Lady in the Lake

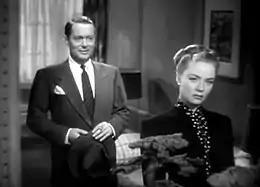
Robert Montgomery and Audrey Totter, reflected in a mirror in "Lady in the Lake"

Montgomery tried a technique that had often been talked about in Hollywood but never used in a major film: he used the camera as the protagonist of the film. Other characters talk directly to the camera. The voice of Marlowe is that of Montgomery, but his face is shown only in reflections. MGM objected to Montgomery's first-person idea, since it meant that the star of the film would only be seen infrequently; so the studio insisted that Montgomery film a prologue where Marlowe, in his office, explains what was happening; the setting was returned to briefly several times during the film, and at the end. Various techniques had to be devised to make the subjective camera look realistic. For instance, in order to simulate the protagonist walking, John Arnold, executive head of photography at MGM, developed a new kind of camera dolly, with four independent wheels, allowing the dolly to walk through doors and up stairs. A seat was also attached to the front of the dolly for Montgomery to sit in, so that the actors could see and play off of him as filming took place. For the fight scenes, Paul C. Vogel, the director of photography, used a modified Eyemo camera with a flexible shoulder harness.